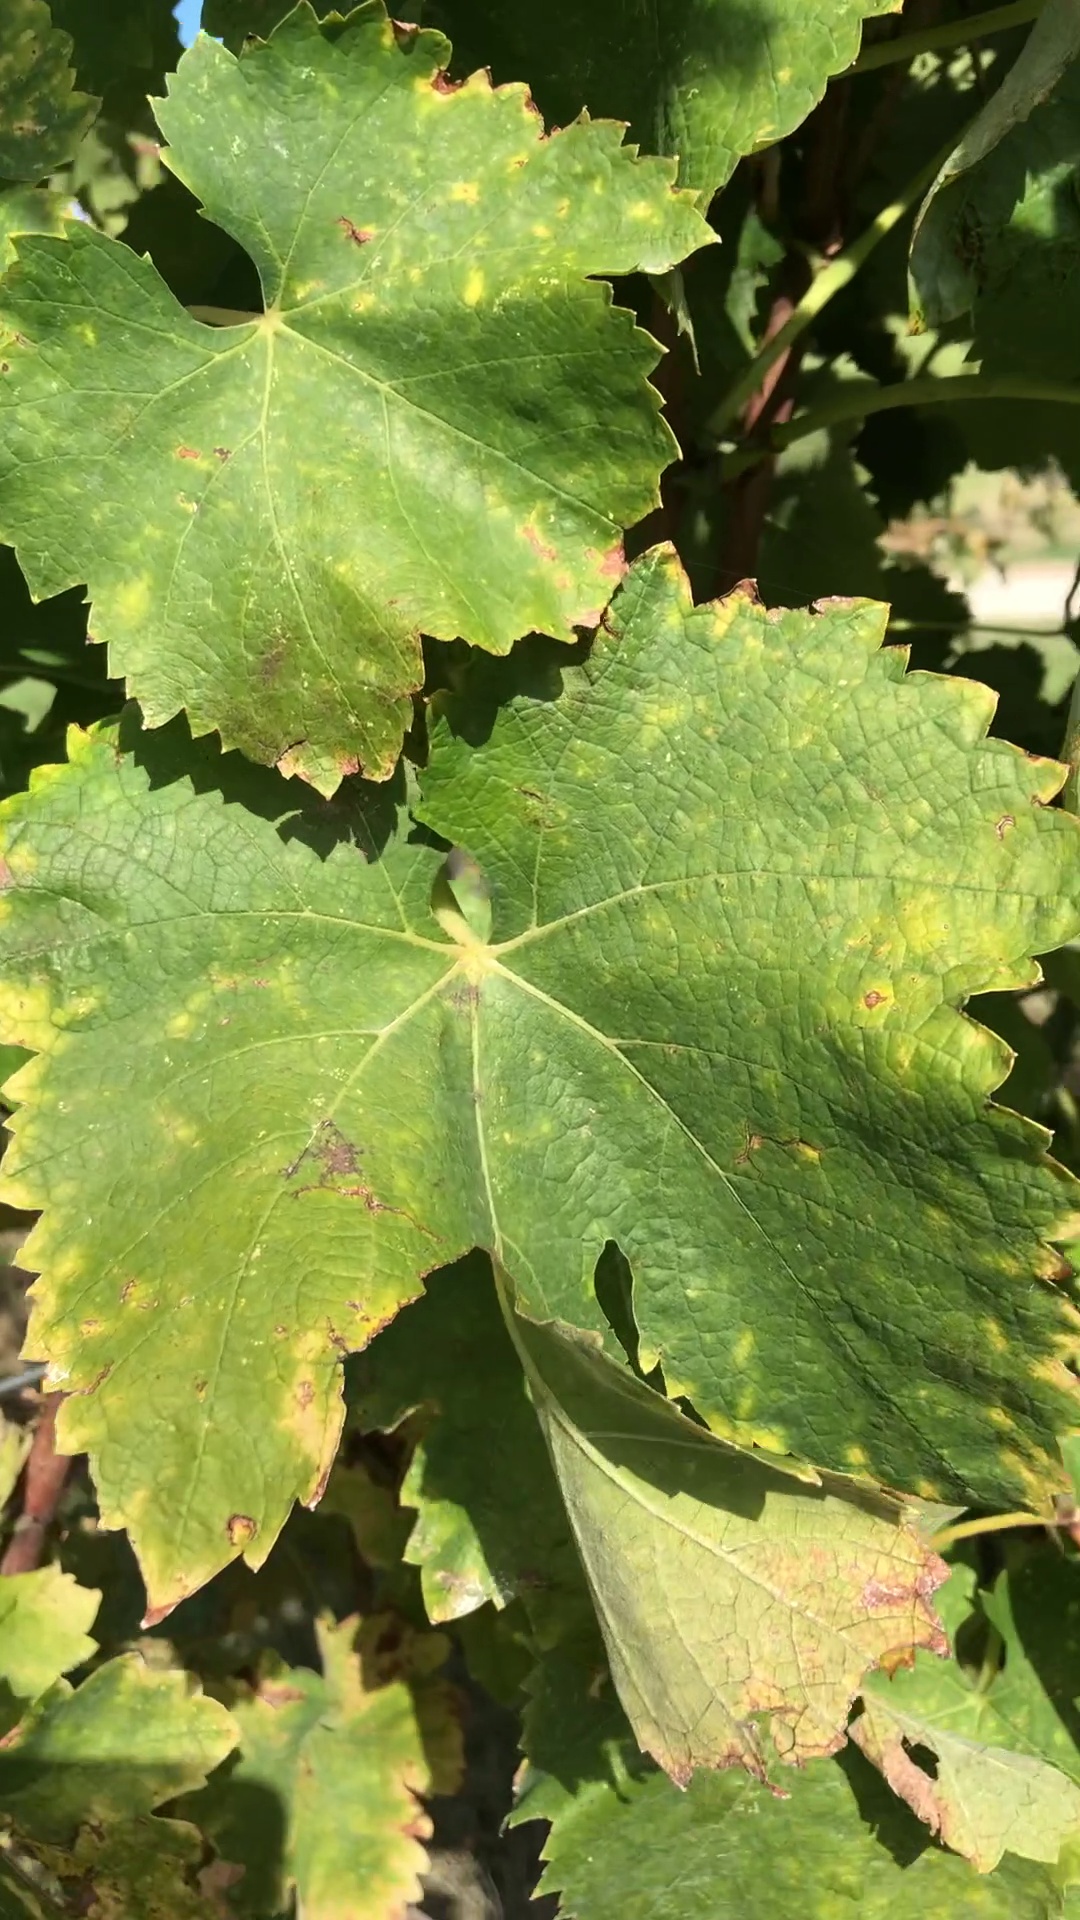
Label: healthy